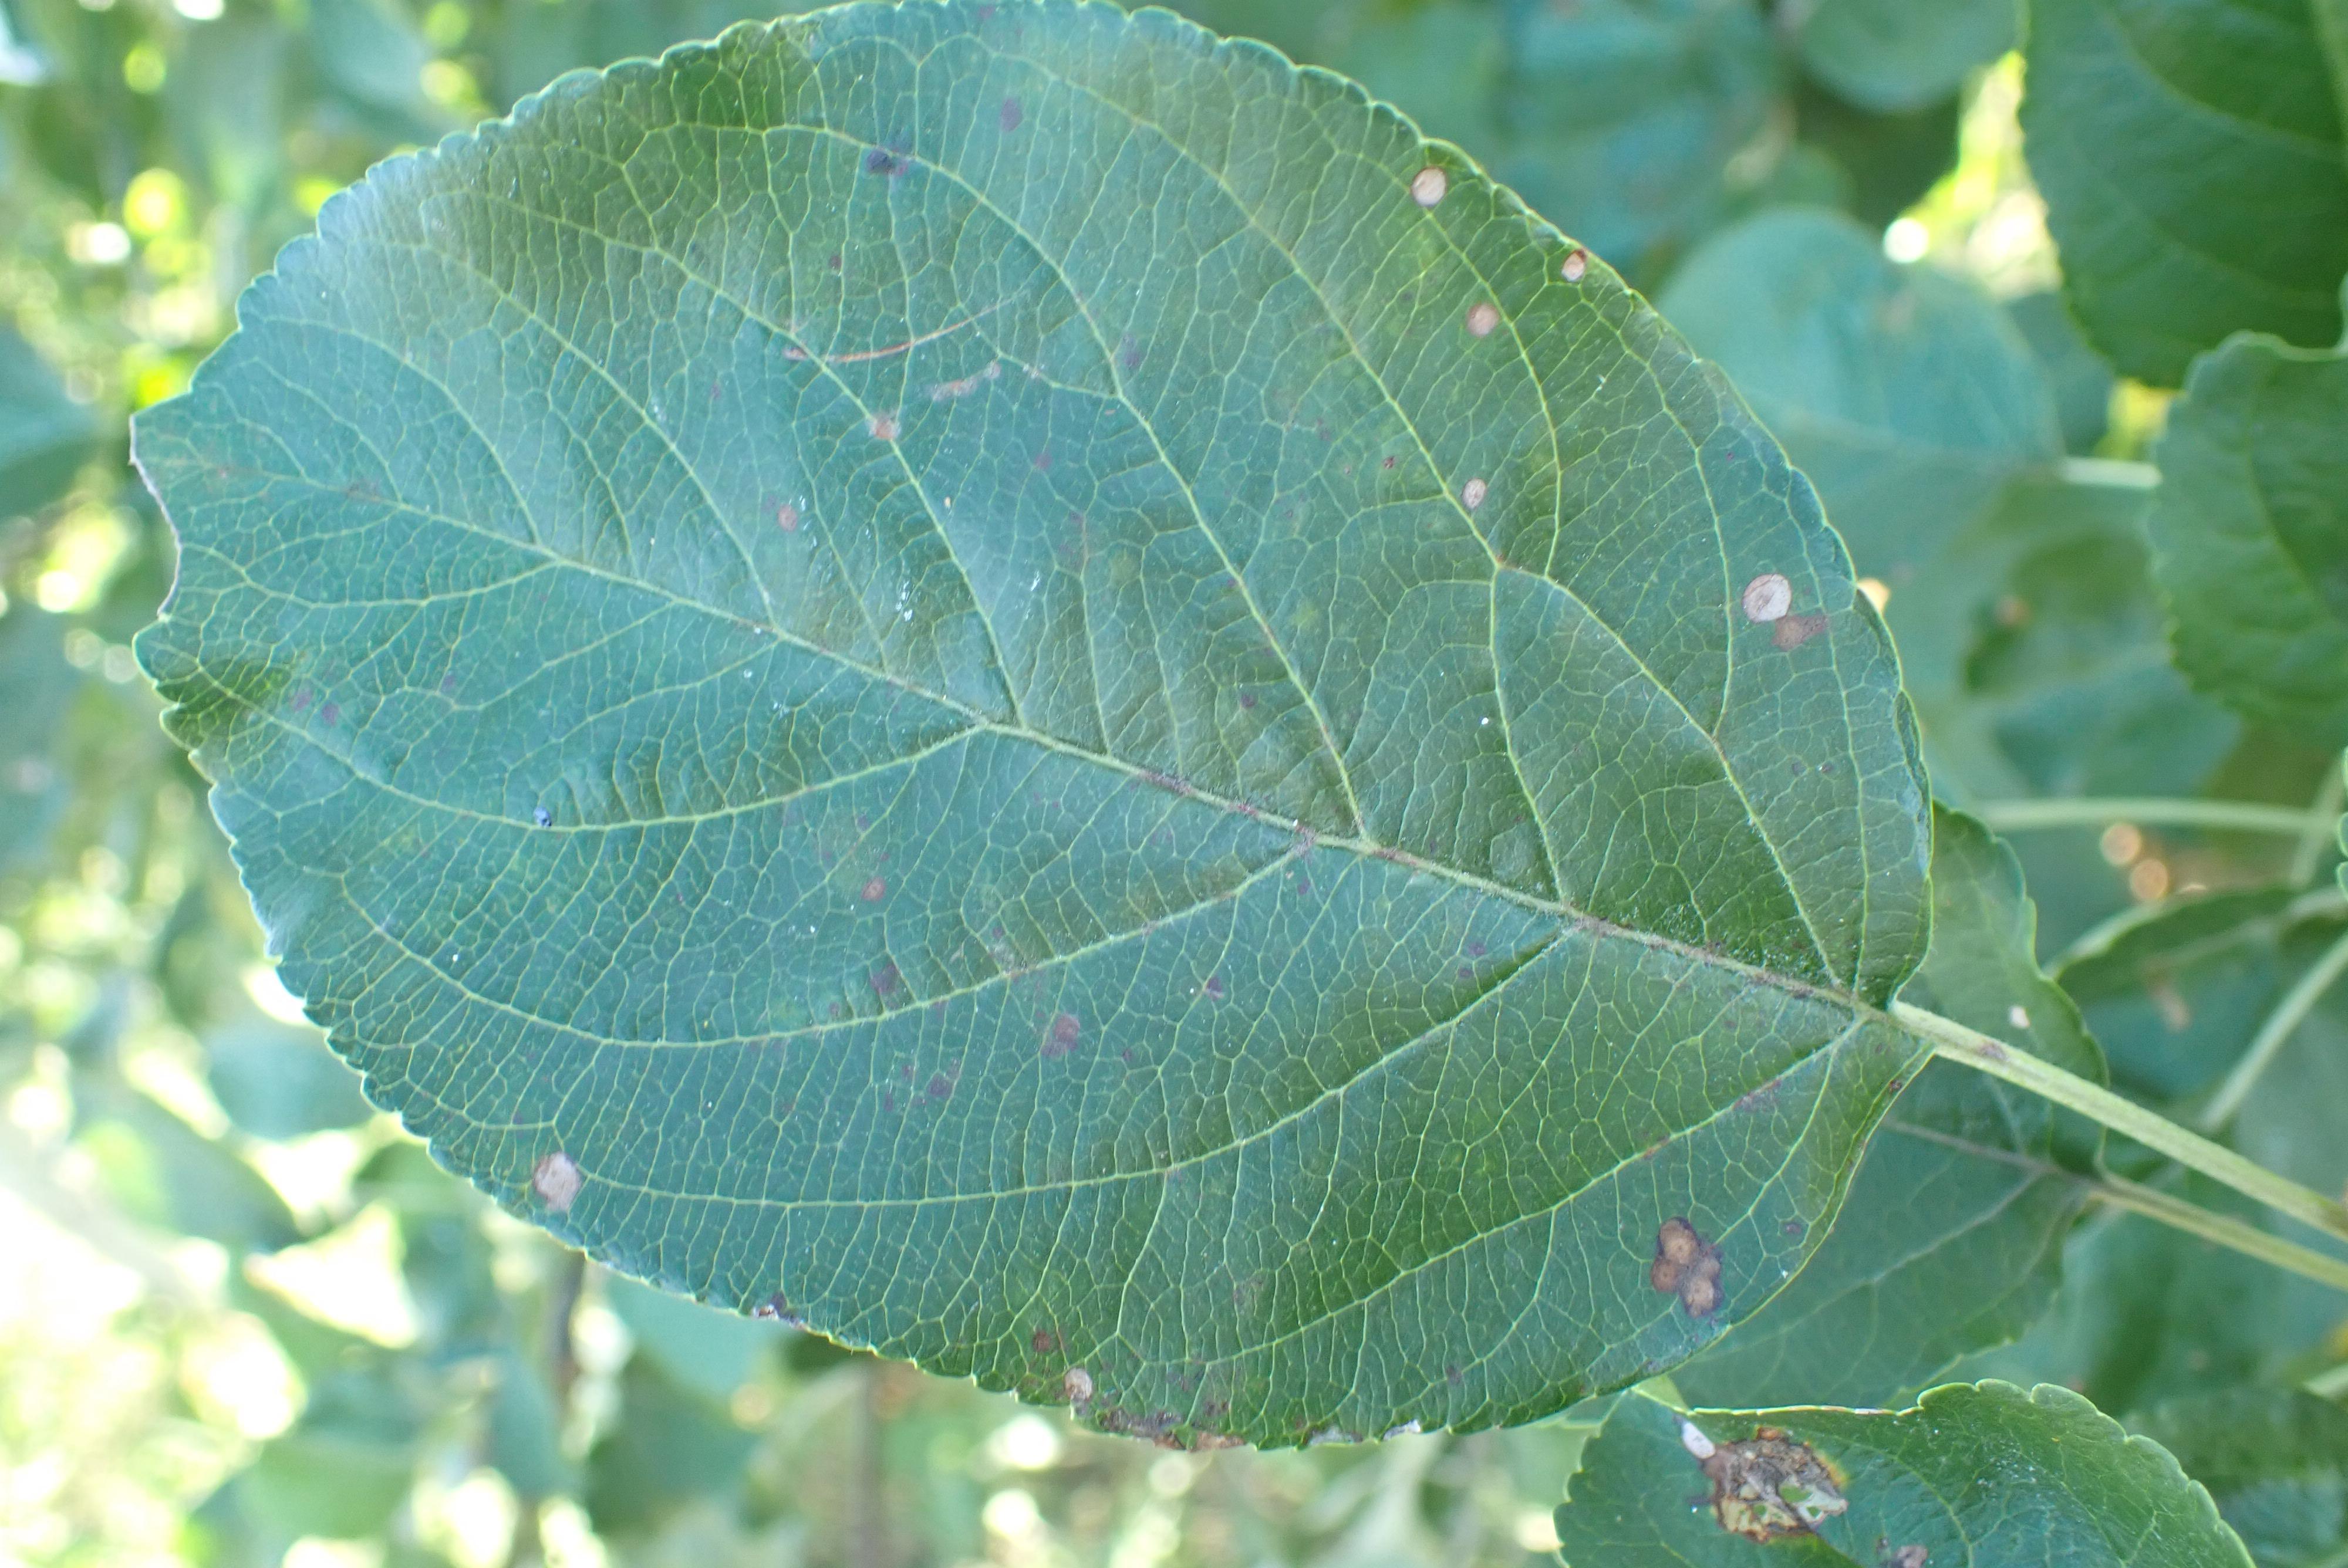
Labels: scab, frog_eye_leaf_spot